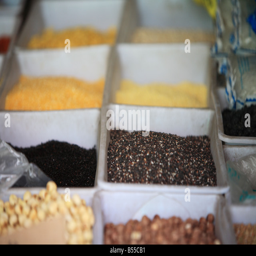
spices in a local market